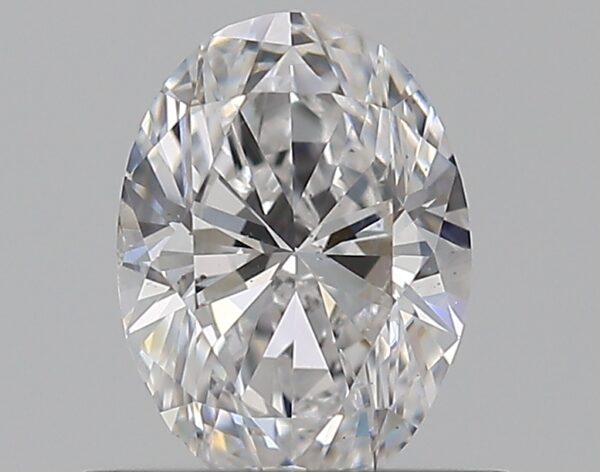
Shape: oval
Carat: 0.5
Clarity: SI1
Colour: D
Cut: EX
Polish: EX
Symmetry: VG
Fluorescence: F
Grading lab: GIA
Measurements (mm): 6.06 x 4.43 x 2.76